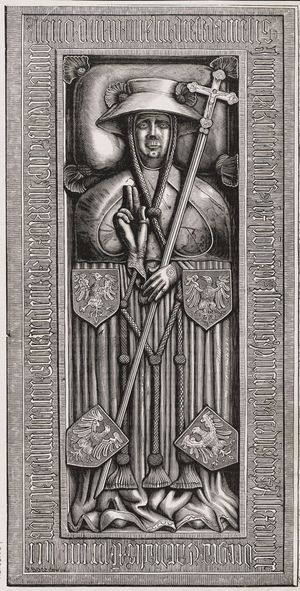
Aleksander Mazowiecki ou Aleksander de Mazovie est un cardinal polonais, cinquième fils du duc polonais Ziemowit IV de Mazovie, souverain de Rawa, Płock, Sochaczew, Gostynin, Płońsk et Wizna et d'Alexandra, fille du grand-duc de Lituanie Olgierd et la sœur du roi de Pologne Władysław II Jagellon.